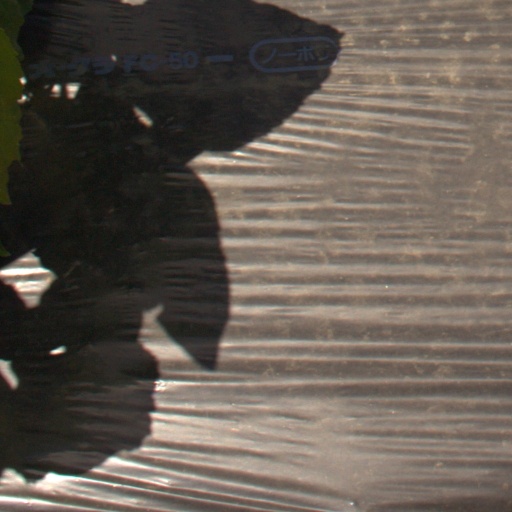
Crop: Jerusalem artichoke